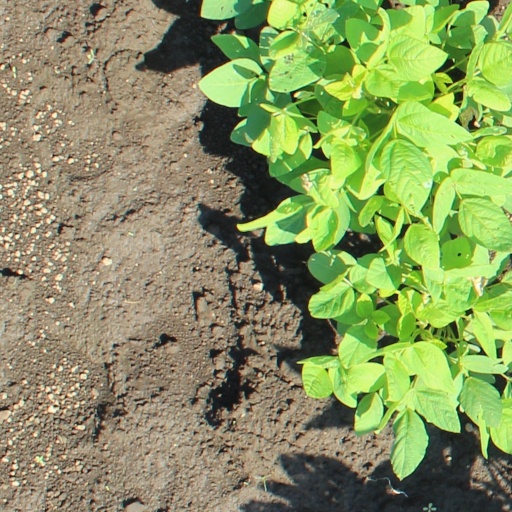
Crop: soybean